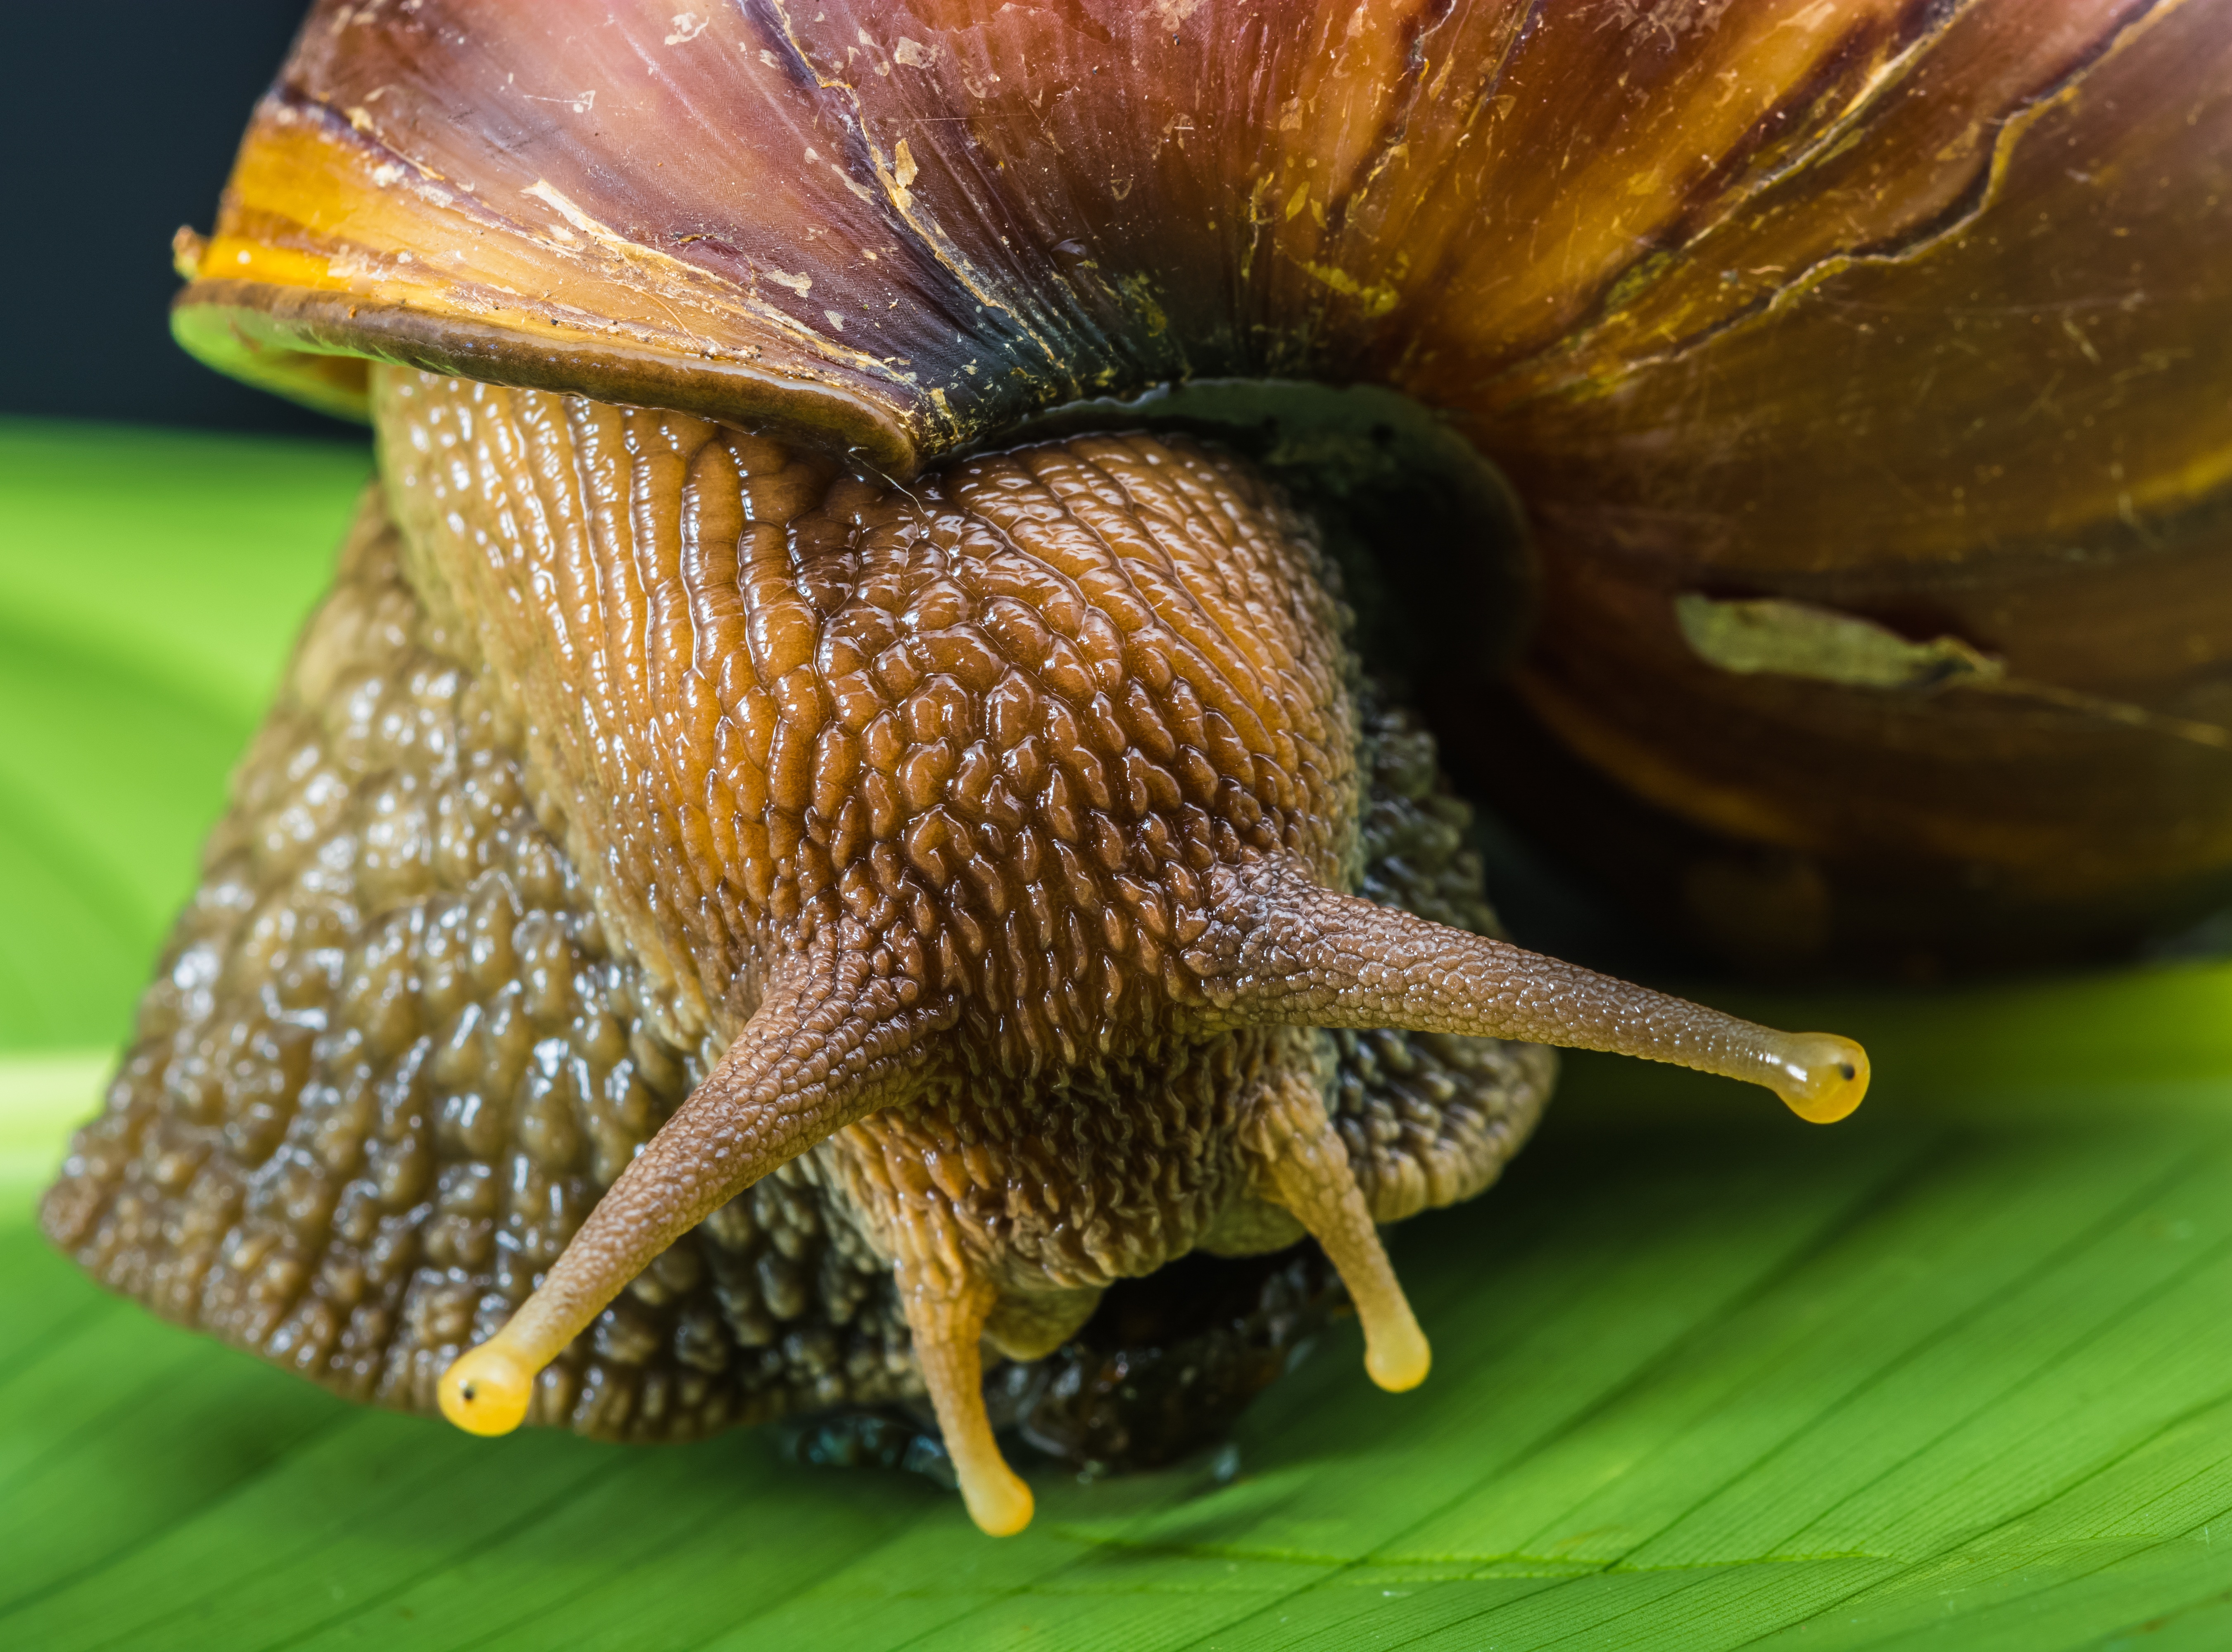
flower, fauna, invertebrate, close up, mollusk, snail, slimy, reptiles, molluscs, macro photography, land snail, snails and slugs